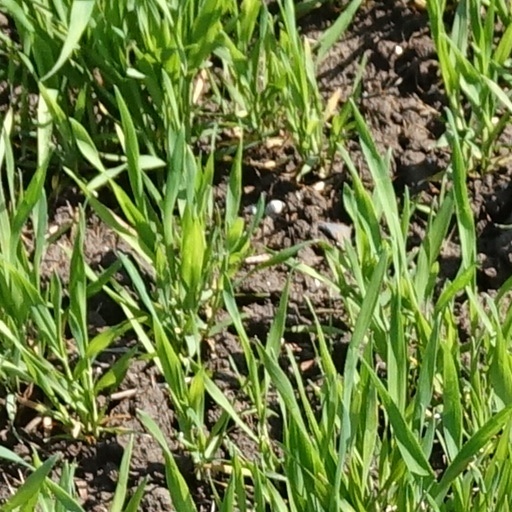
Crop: wheat